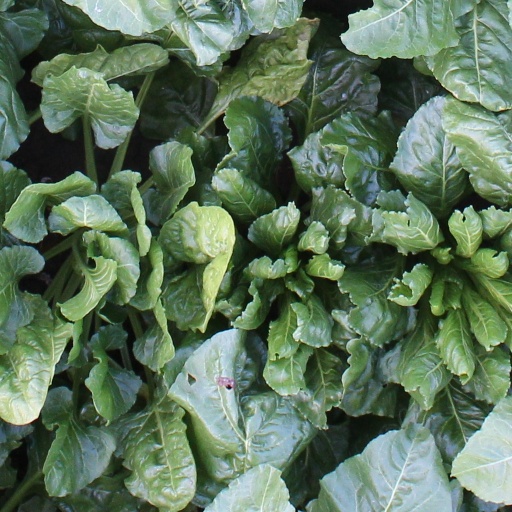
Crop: sugar beet